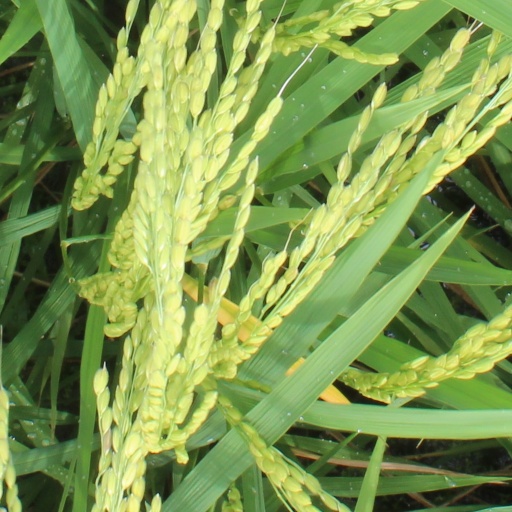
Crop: rice